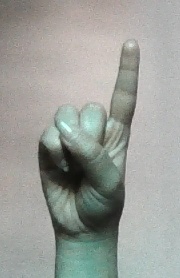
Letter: bb